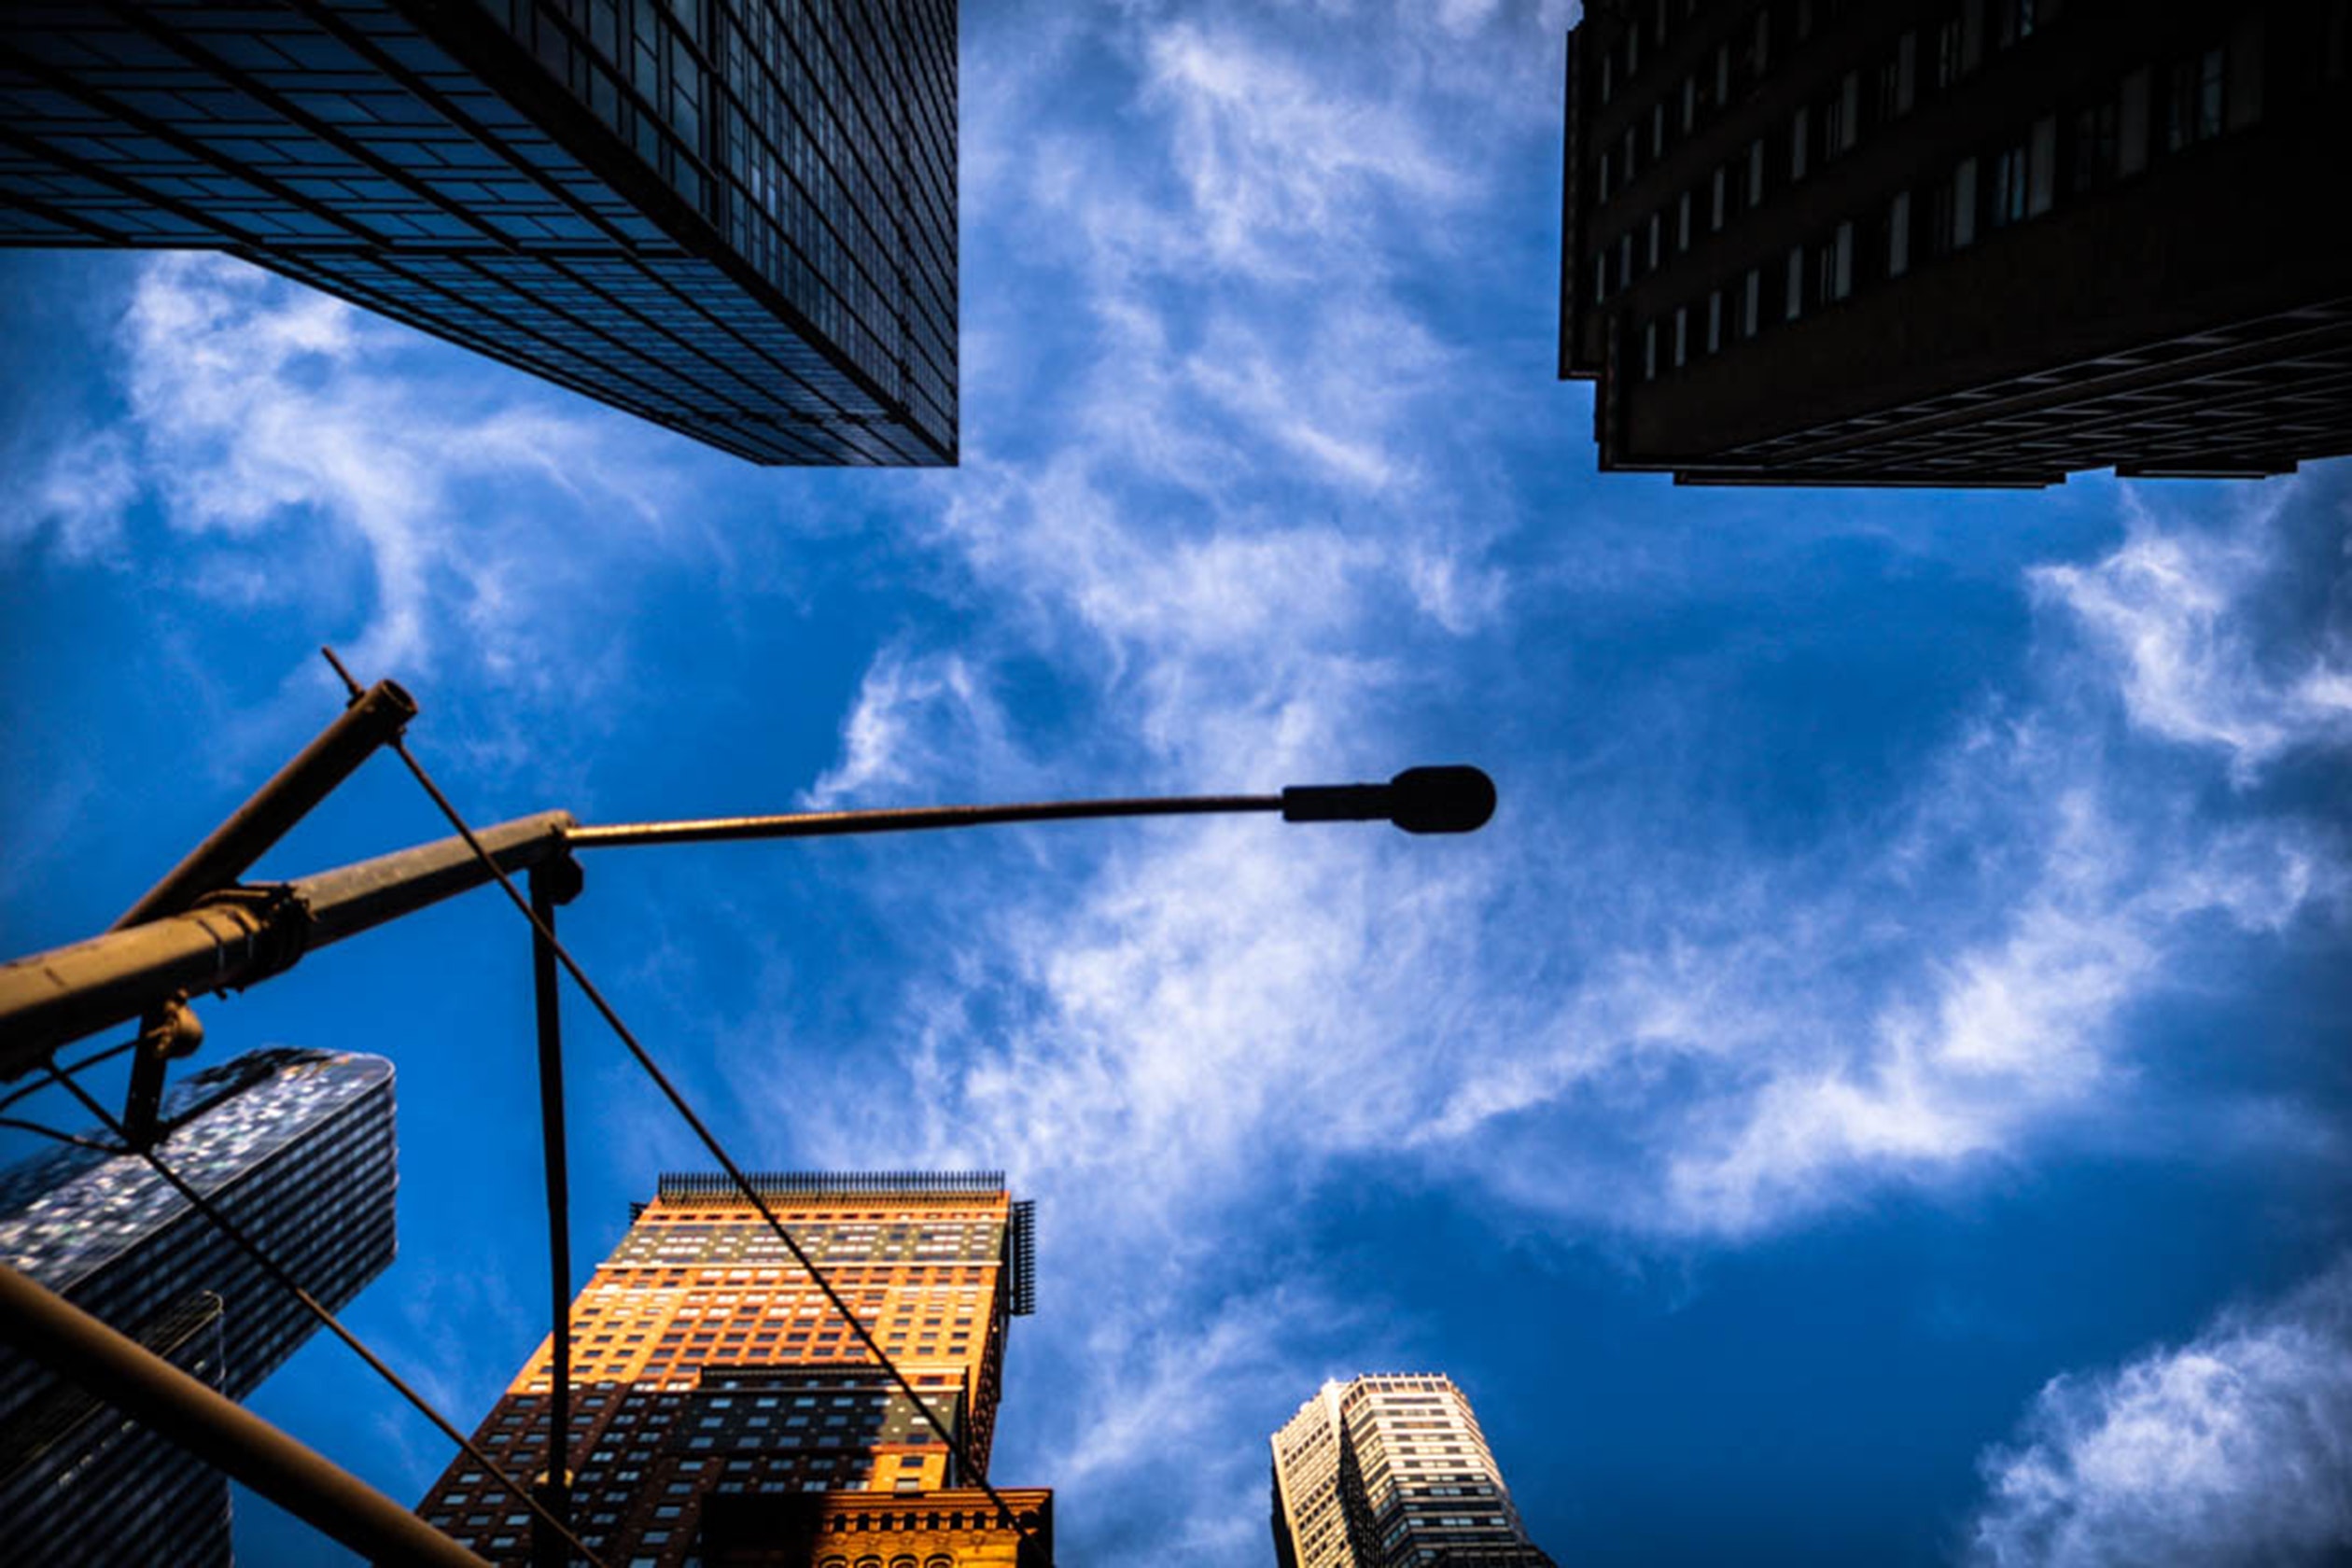
sky, blue, cloud, urban area, daytime, architecture, skyscraper, city, metropolitan area, crane, tower block, atmosphere, downtown, building, photography, meteorological phenomenon, metropolis, space, reflection, skyline, tower